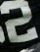
Number: 2